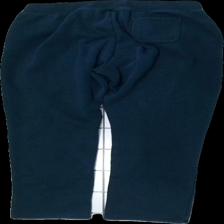
View: back
Type: Trousers
Category: Ladies
Brand: Not in the list
Brand text on label: U.s. polo assn.
Colors: Blue
Material: 61% bomull 39% polyester
Pattern: Glitter
Cut: Regular
Size: L
Season: All
Stains: Minor
Damage: smuts fläck
Damage location: top right
Damage 2: urtvättat och slitet
Damage 2 location: top center
Price range: <50
Recommended usage: Export
Description: mjukisbyxor med tryck
Comment: urtvättade